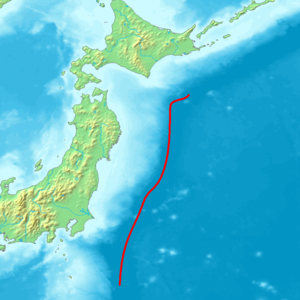
La fosse du Japon est une fosse océanique de la croûte terrestre.